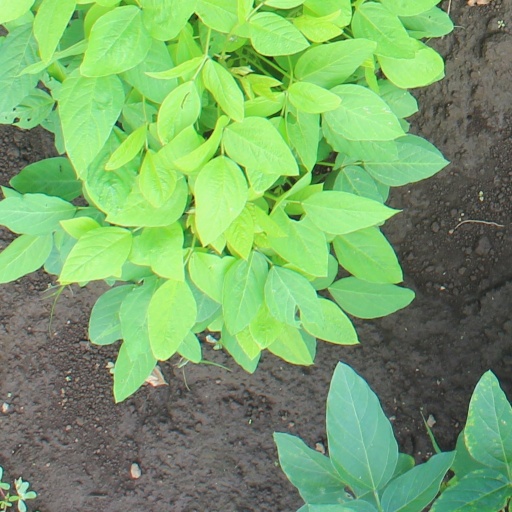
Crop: soybean